A. C. Solomon Raj

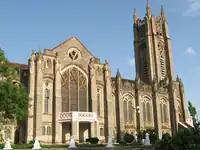
The CSI-Medak Cathedral where the Cathedra of the Bishop is located.

On completing spiritual studies in Karnataka, Solomon Raj was ordained as a Deacon on 6.10.1992 in the Church of South India Society (comprising Wesleyan Methodist, Congregational and Anglican missionary societies – SPG, WMMS, LMS, CMS, and the Church of England) by then Bishop Victor Premasagar, CSI and began his ecclesiastical ministry in the pastorates within the ecclesiastical jurisdiction of the Diocese of Medak. Subsequently, after a two-year ministry, he was ordained as a Presbyter on 5.4.1994 by the successive Bishop B. P. Sugandhar, CSI.